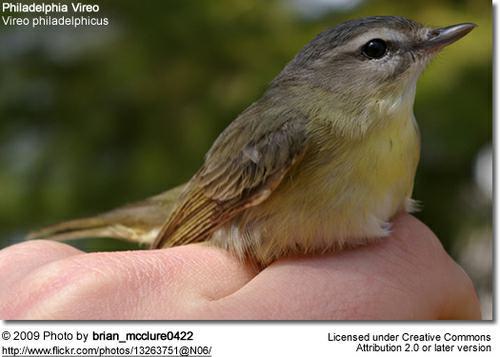
A photo of a philadelphia vireo